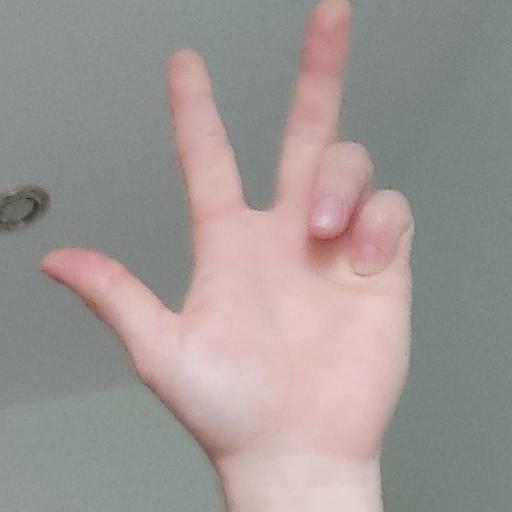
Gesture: three2